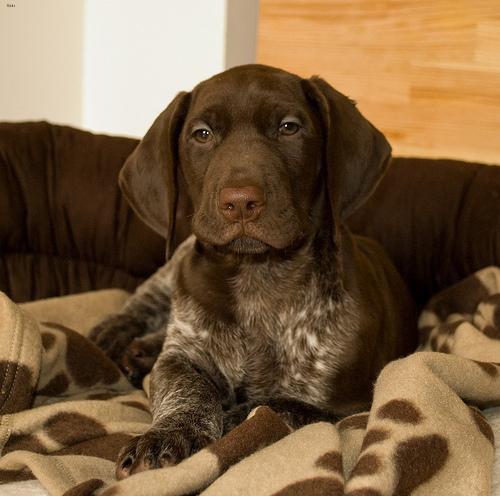
german shorthaired